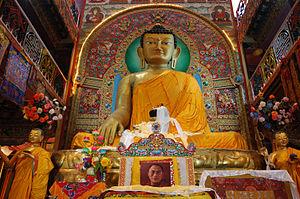
27° 35′ 07,91″ N, 91° 51′ 25,99″ O